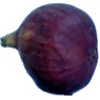
Label: Fig 1